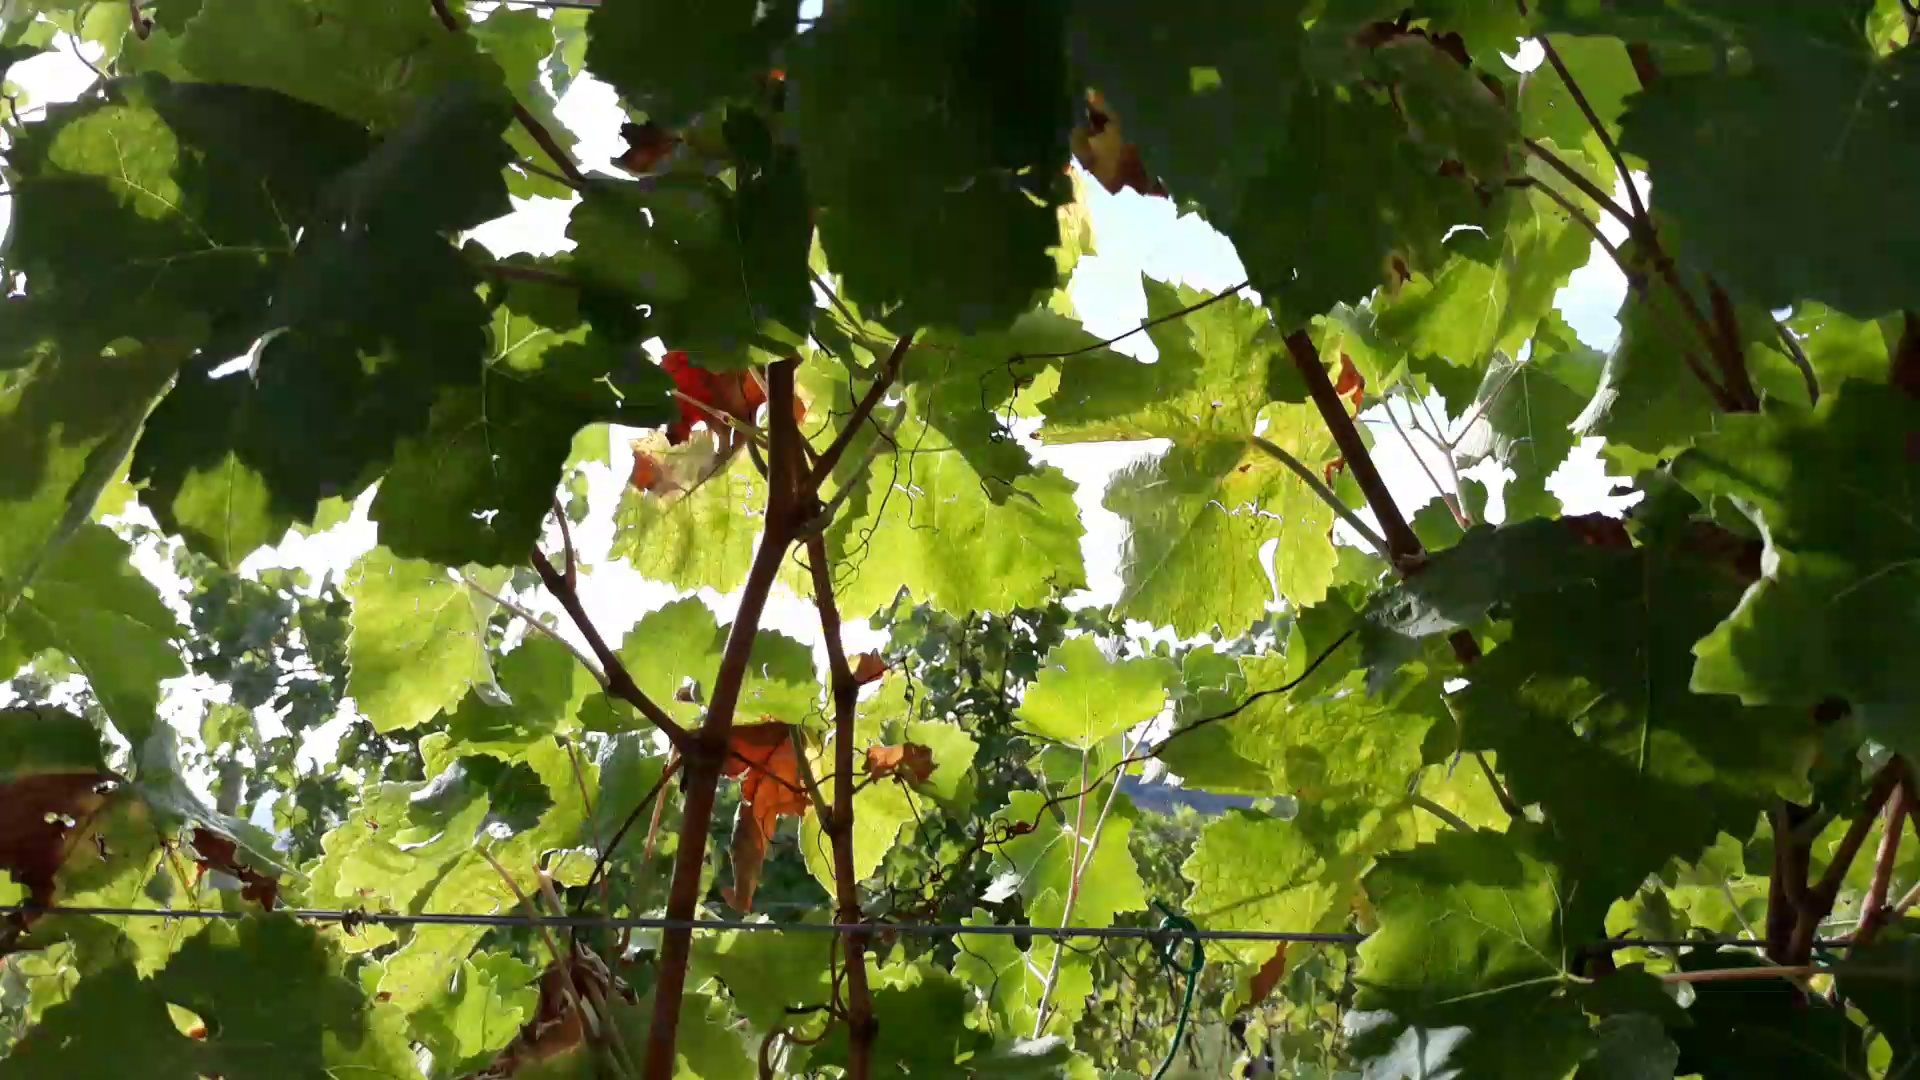
Label: esca